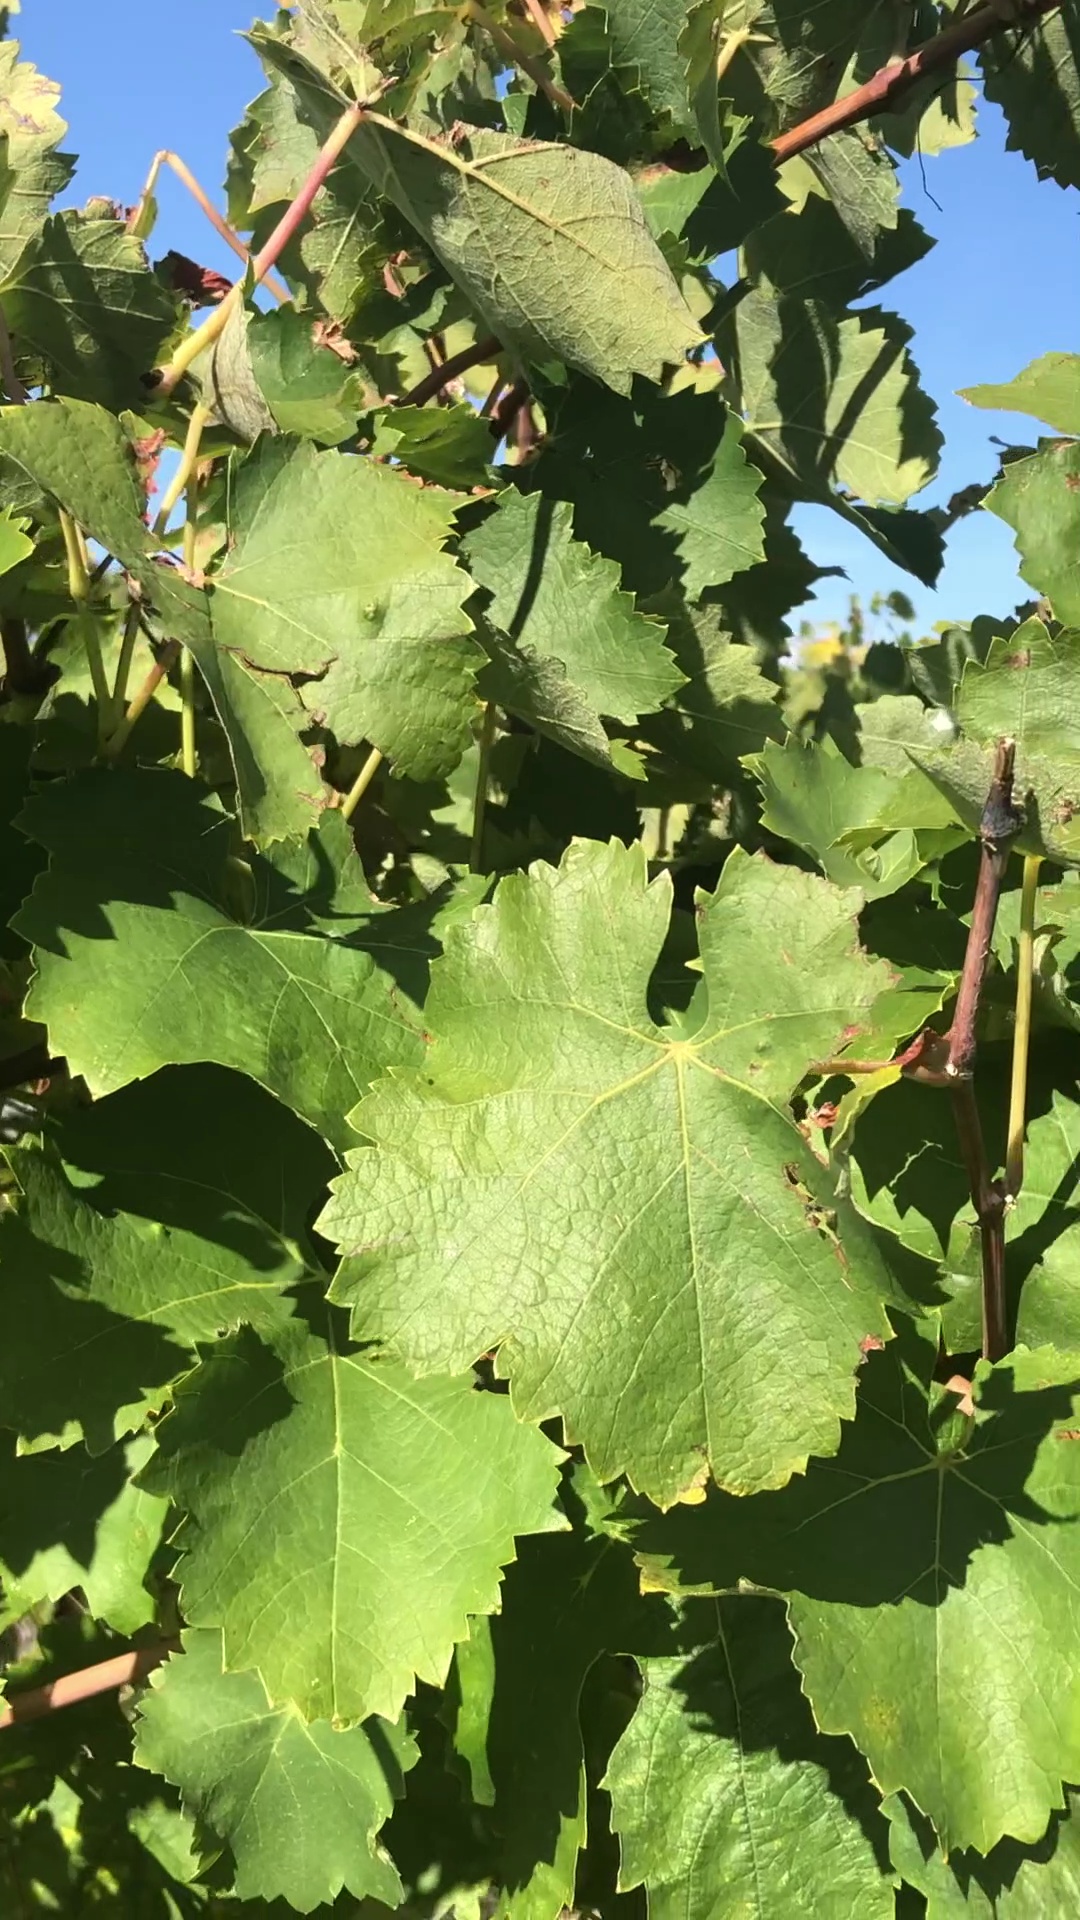
Label: healthy